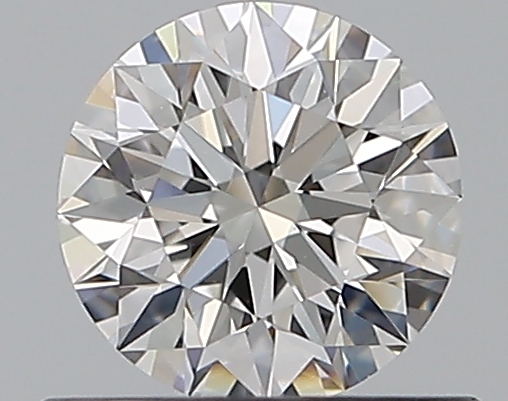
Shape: round
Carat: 0.5
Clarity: VVS2
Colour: E
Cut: EX
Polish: EX
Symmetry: EX
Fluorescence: N
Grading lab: GIA
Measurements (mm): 5.06 x 5.09 x 3.17